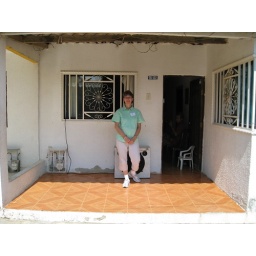
Tina in front of the new church plant in the 2nd neighborhood.  They will be meeting at this house.